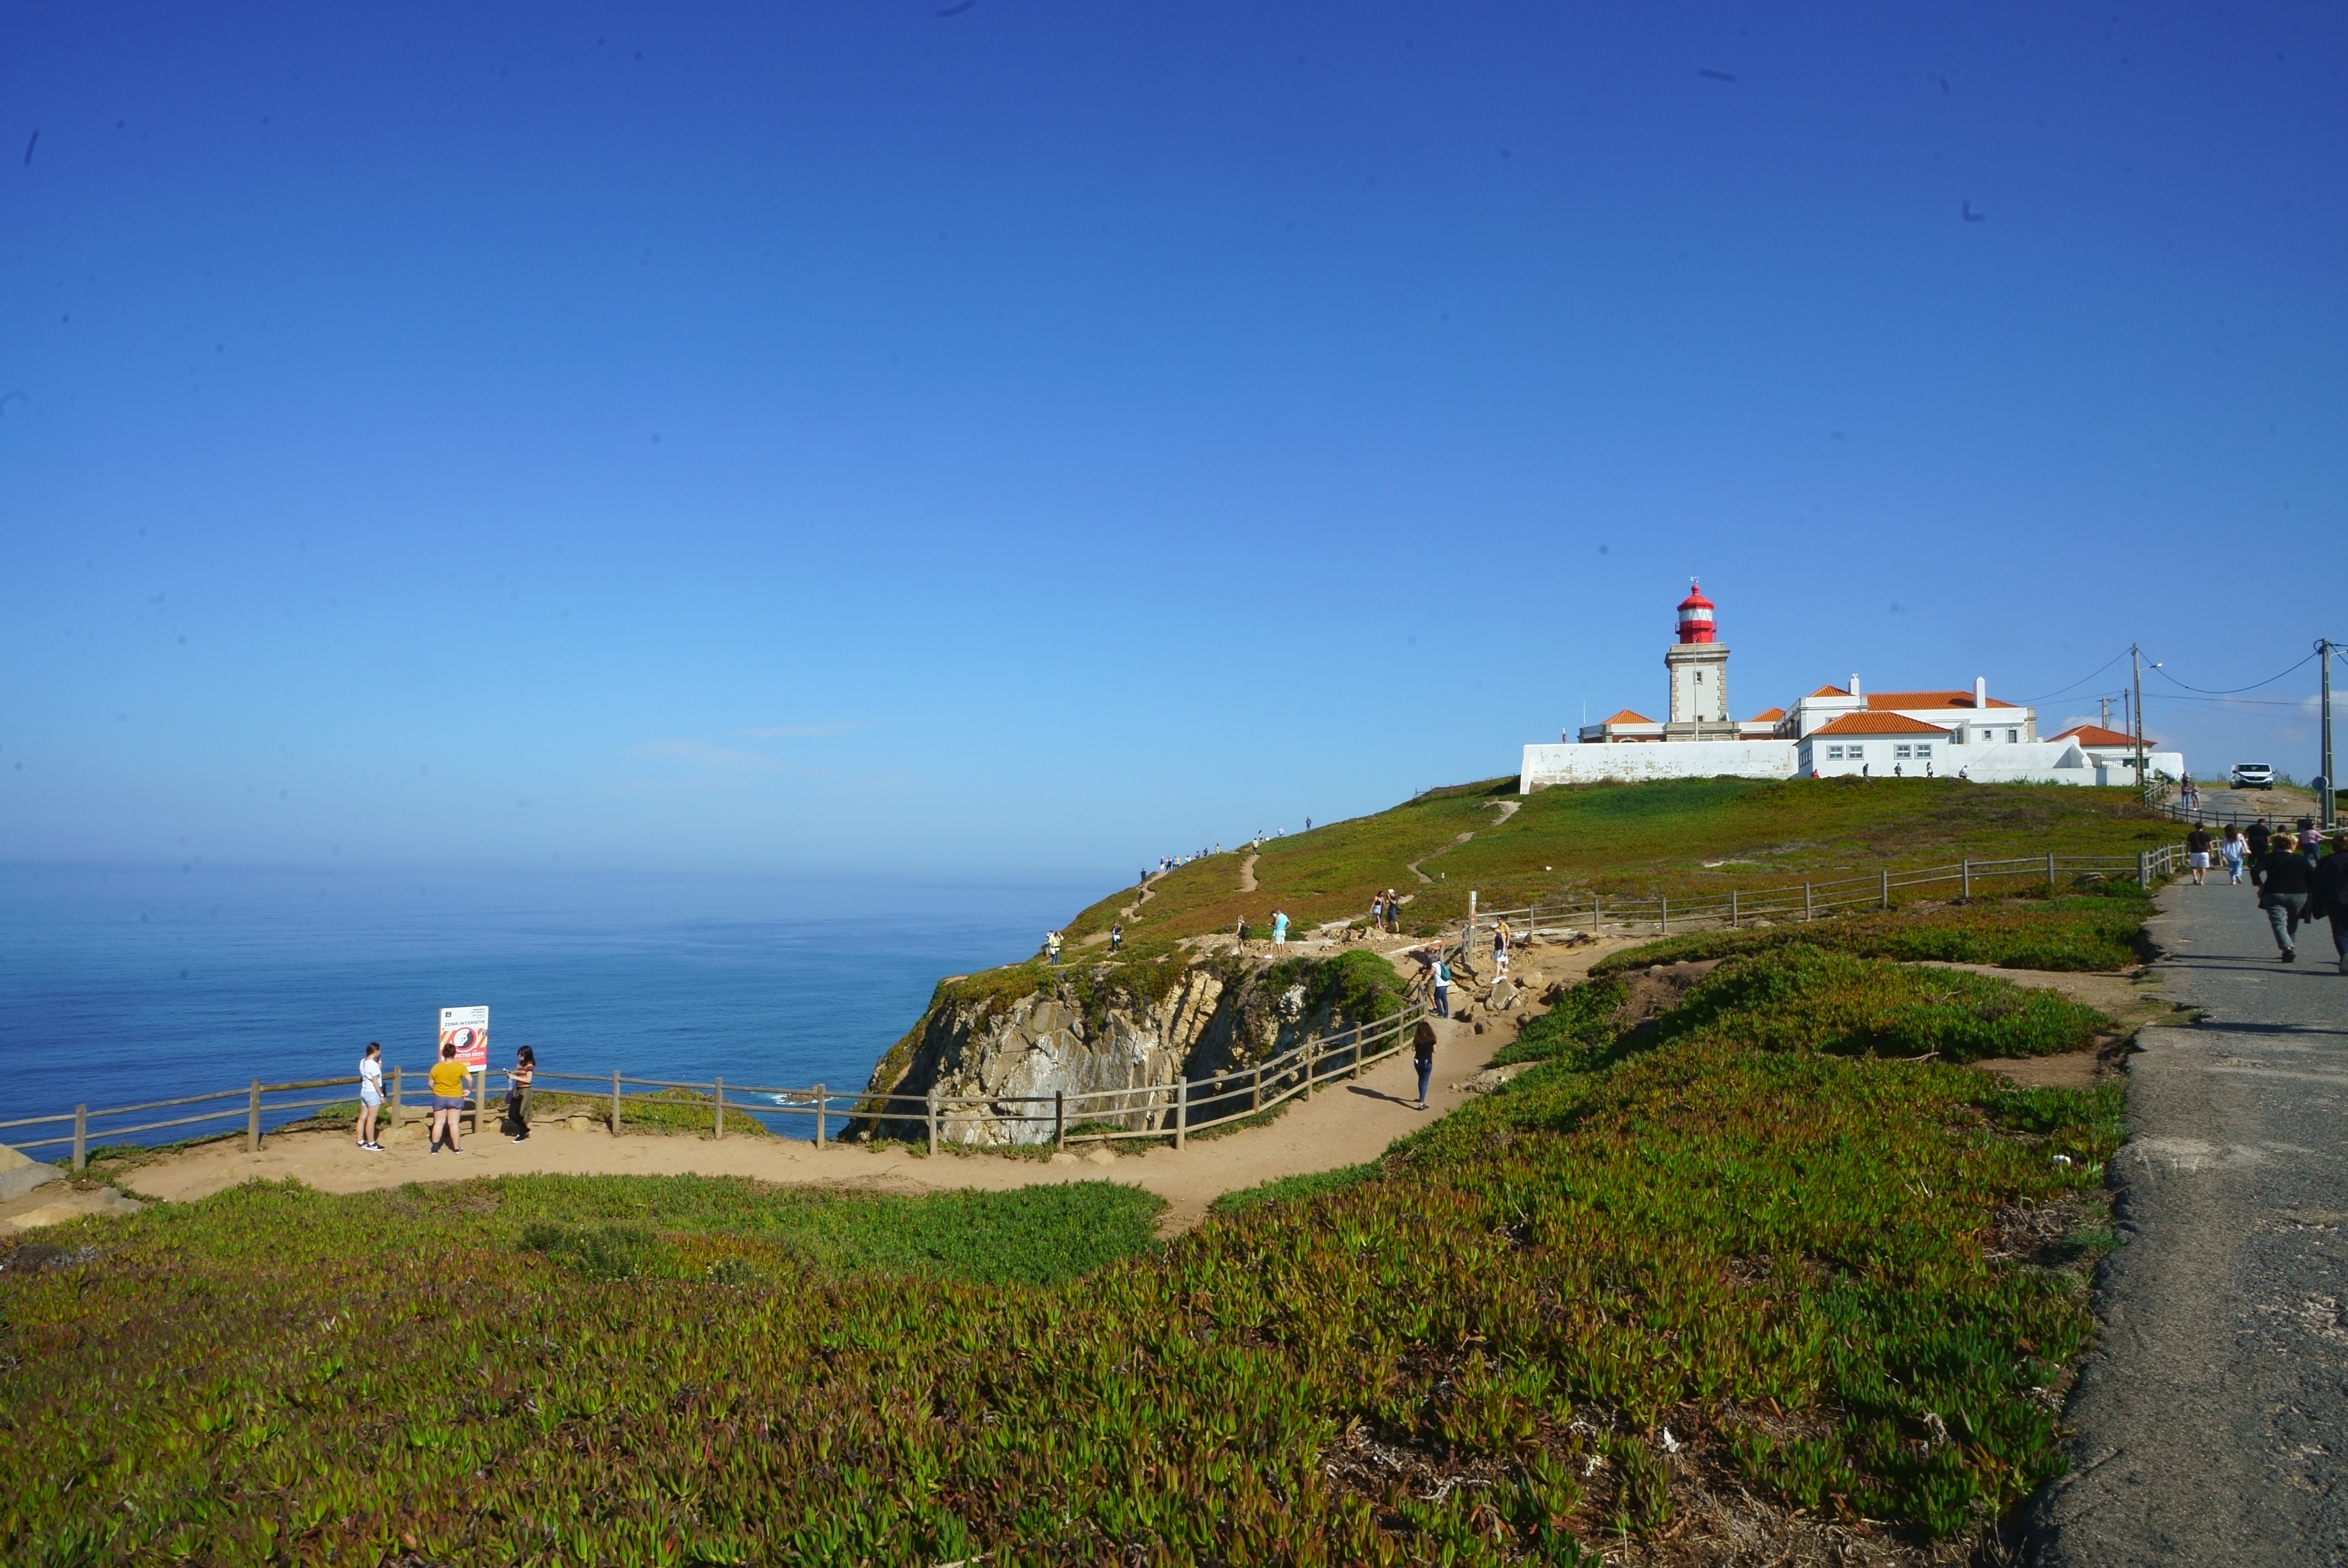
sky, coast, sea, headland, promontory, horizon, shore, cape, terrain, tower, ocean, coastal and oceanic landforms, lighthouse, cloud, tourism, bay, cliff, cove